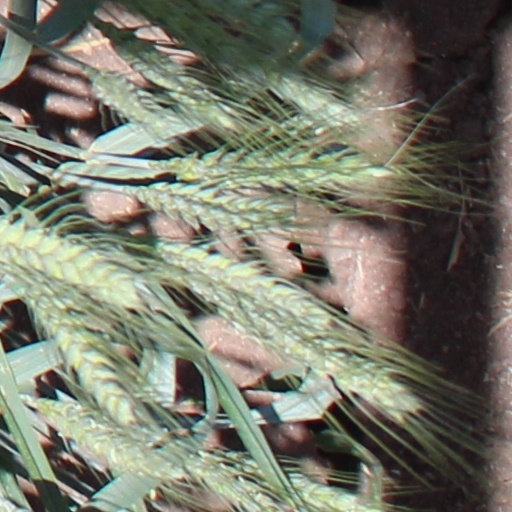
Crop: wheat